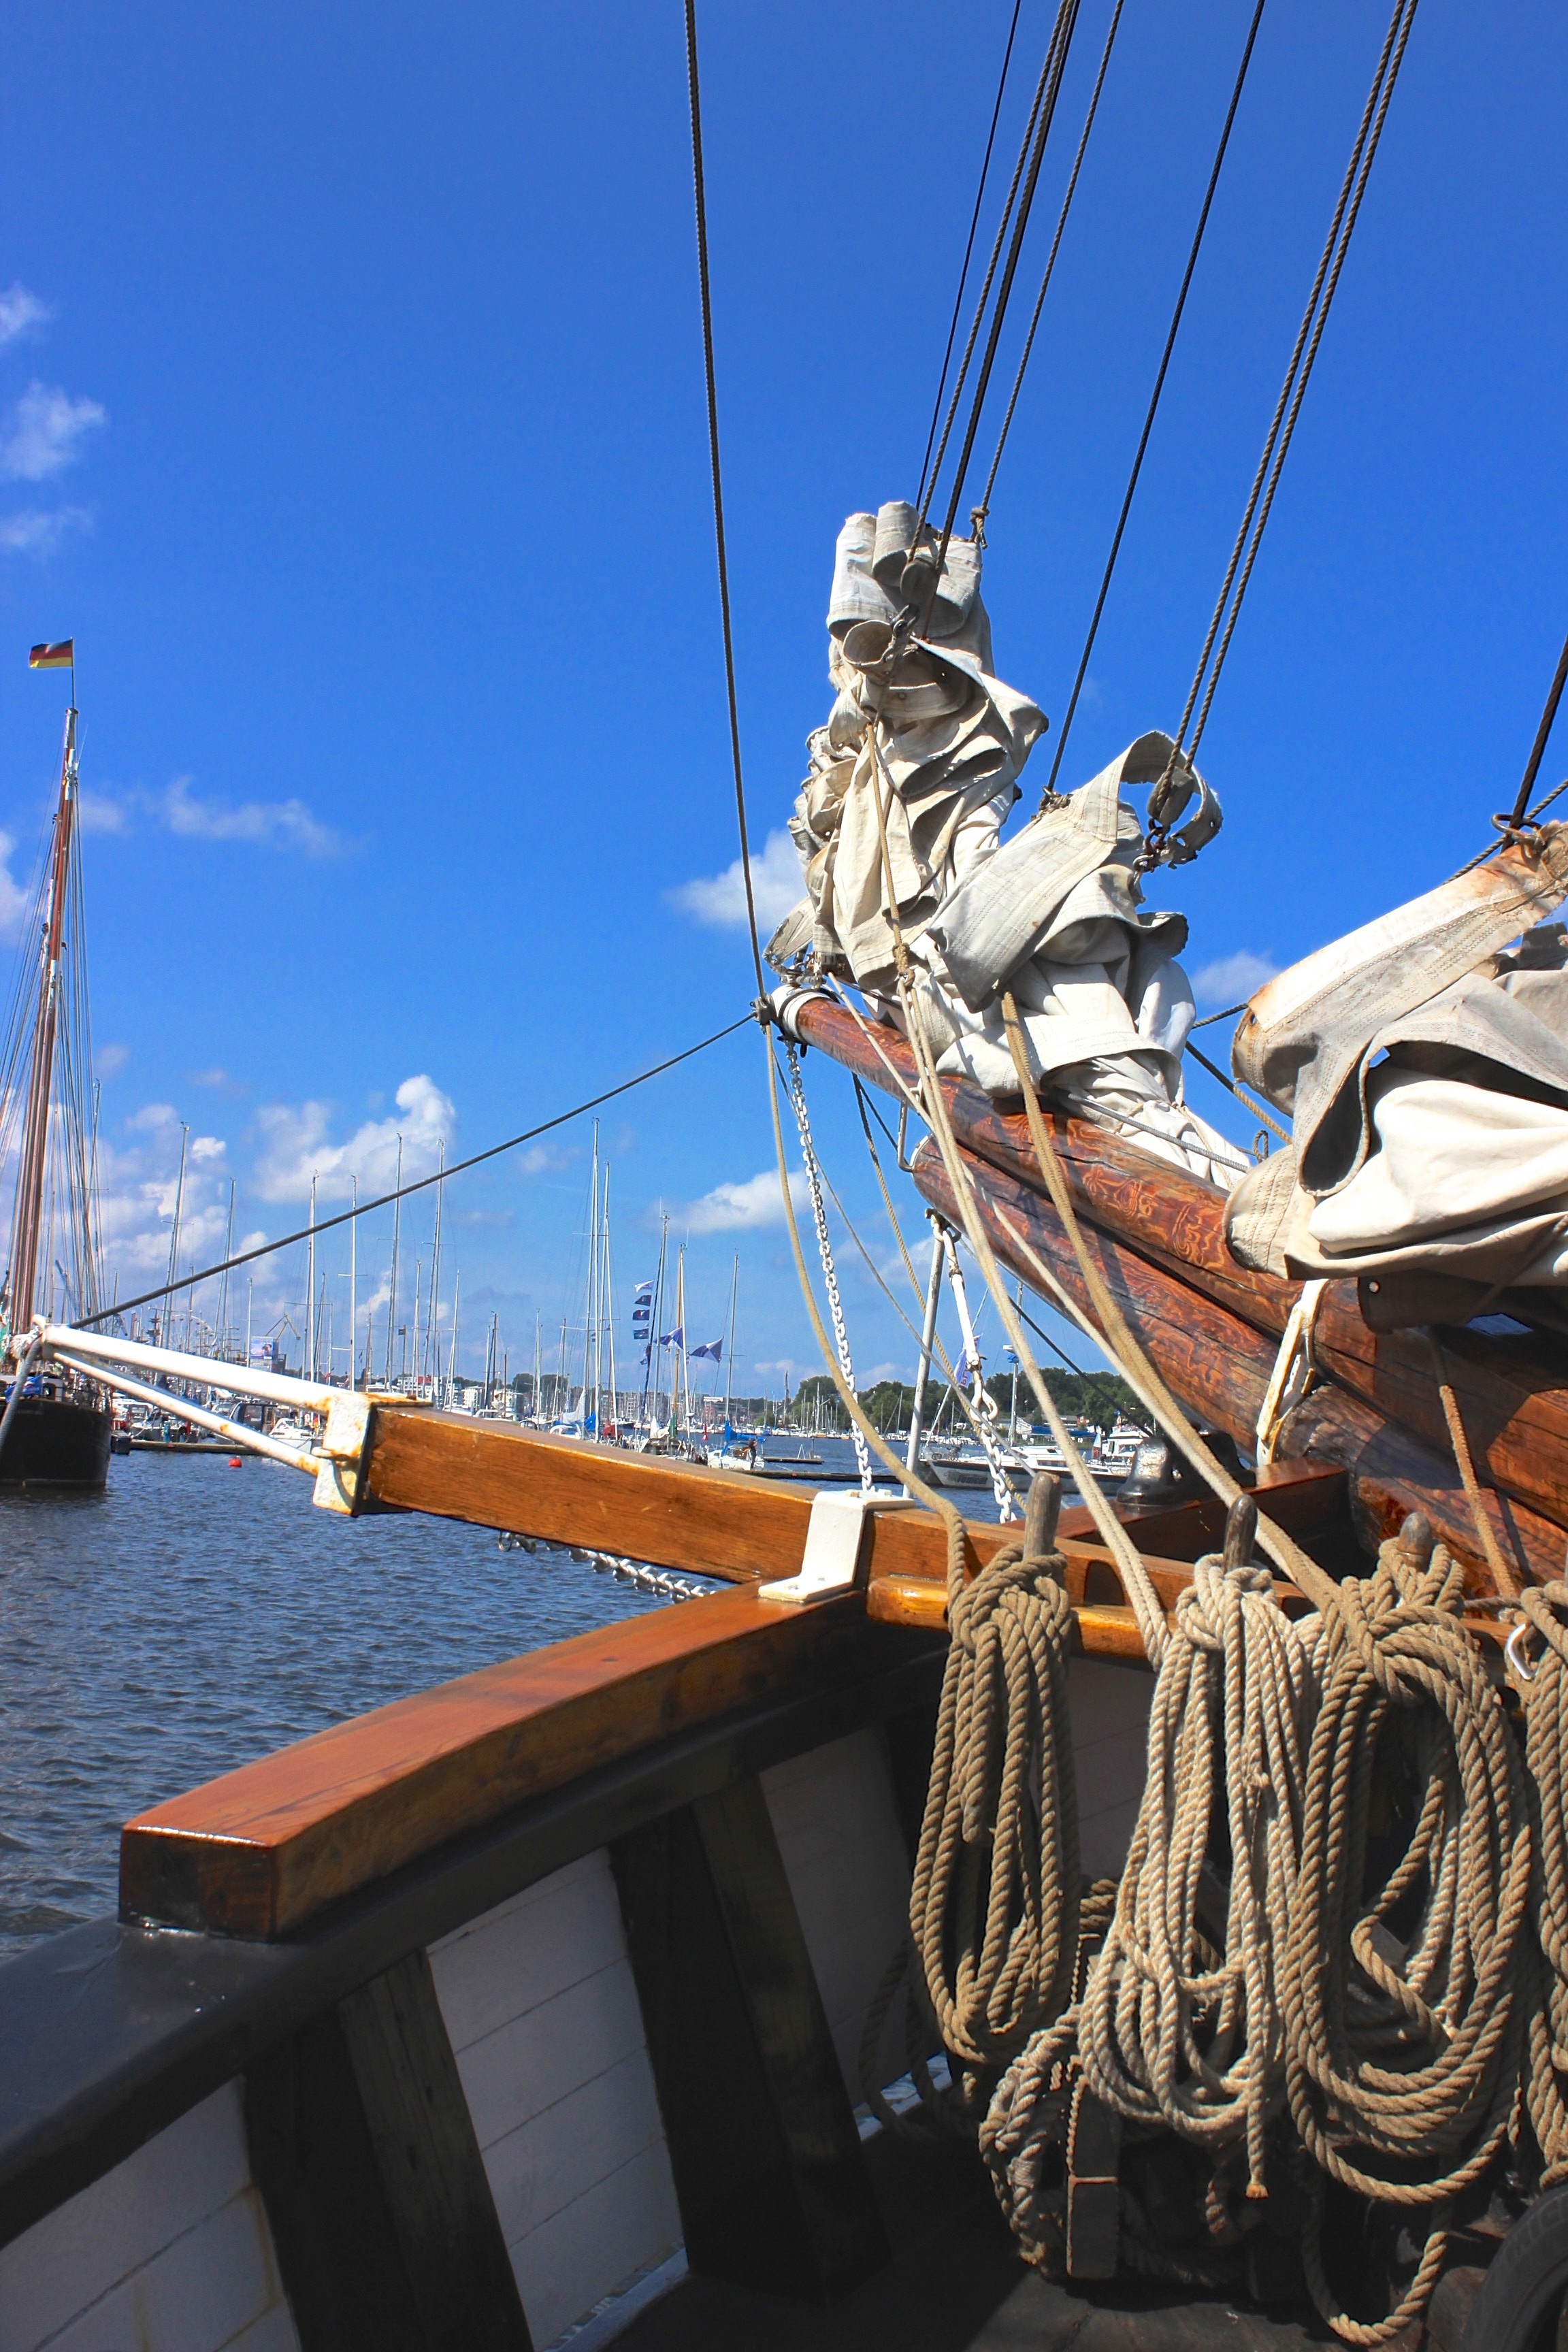
sea, boat, ship, vehicle, mast, sailing, sailboat, sail, sailing vessel, watercraft, historically, sailing ship, fishing vessel, galleon, caravel